Better Never to Have Been

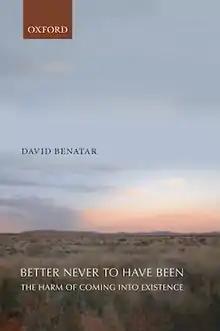
First edition cover

Better Never to Have Been: The Harm of Coming into Existence is a 2006 book by South African philosopher David Benatar, in which he argues for antinatalism, the philosophical position that coming into existence is always a harm. Benatar defends this view primarily through two arguments: the asymmetry argument, which holds that the absence of pain is good even when not experienced, while the absence of pleasure is not bad unless someone is deprived of it; and an argument from philosophical pessimism, which asserts that due to cognitive biases, human beings systematically underestimate the negative aspects of life.